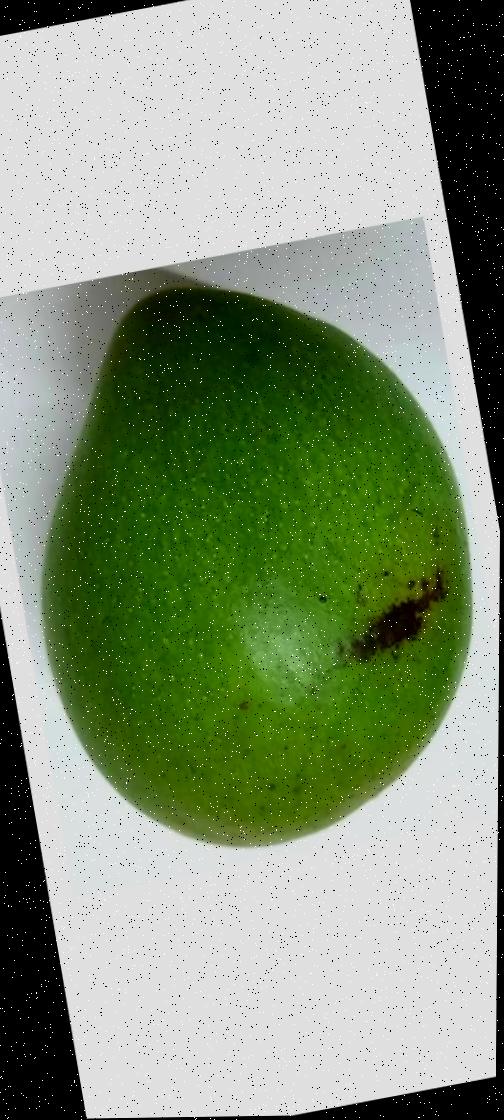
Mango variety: Amrapali